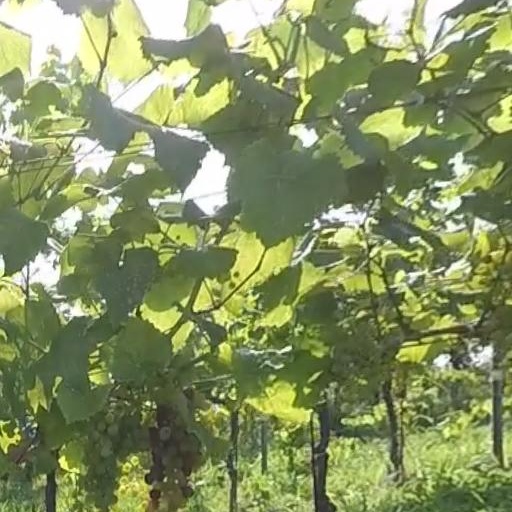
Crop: grape